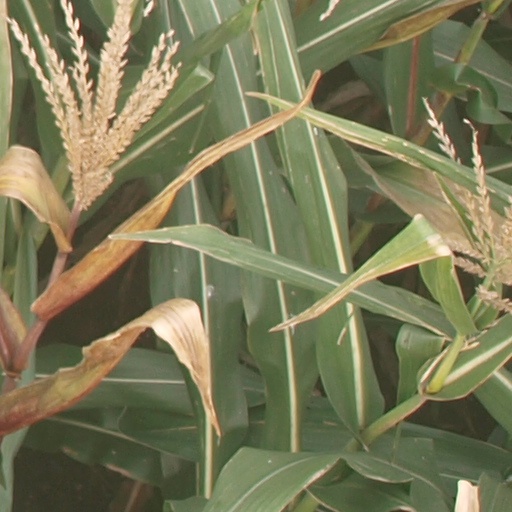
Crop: maize; corn